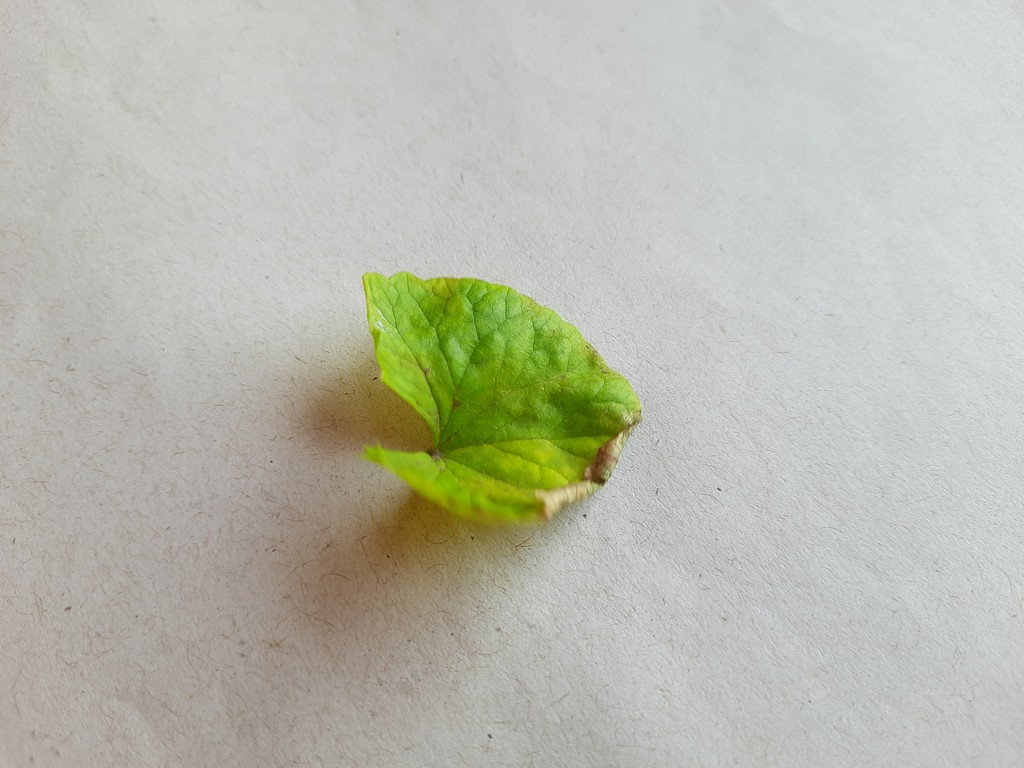
Label: Unhealthy